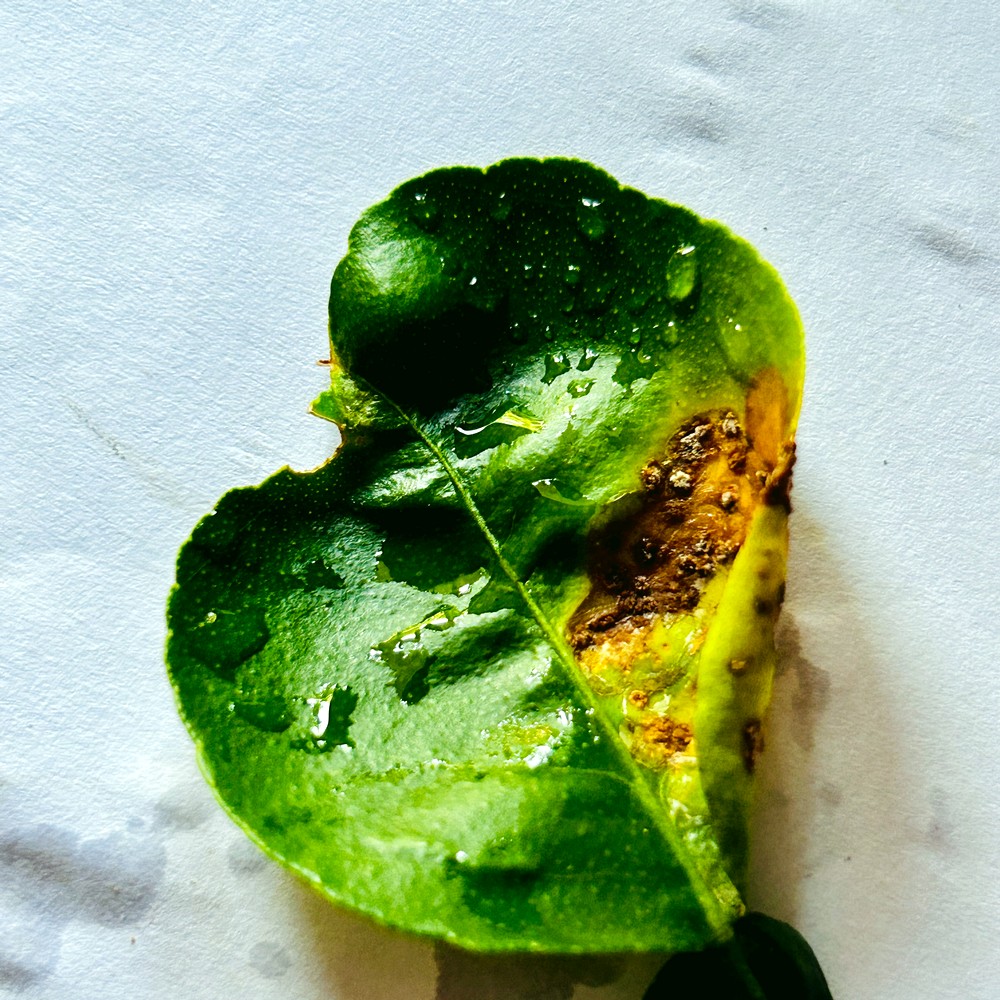
Label: Citrus Canker